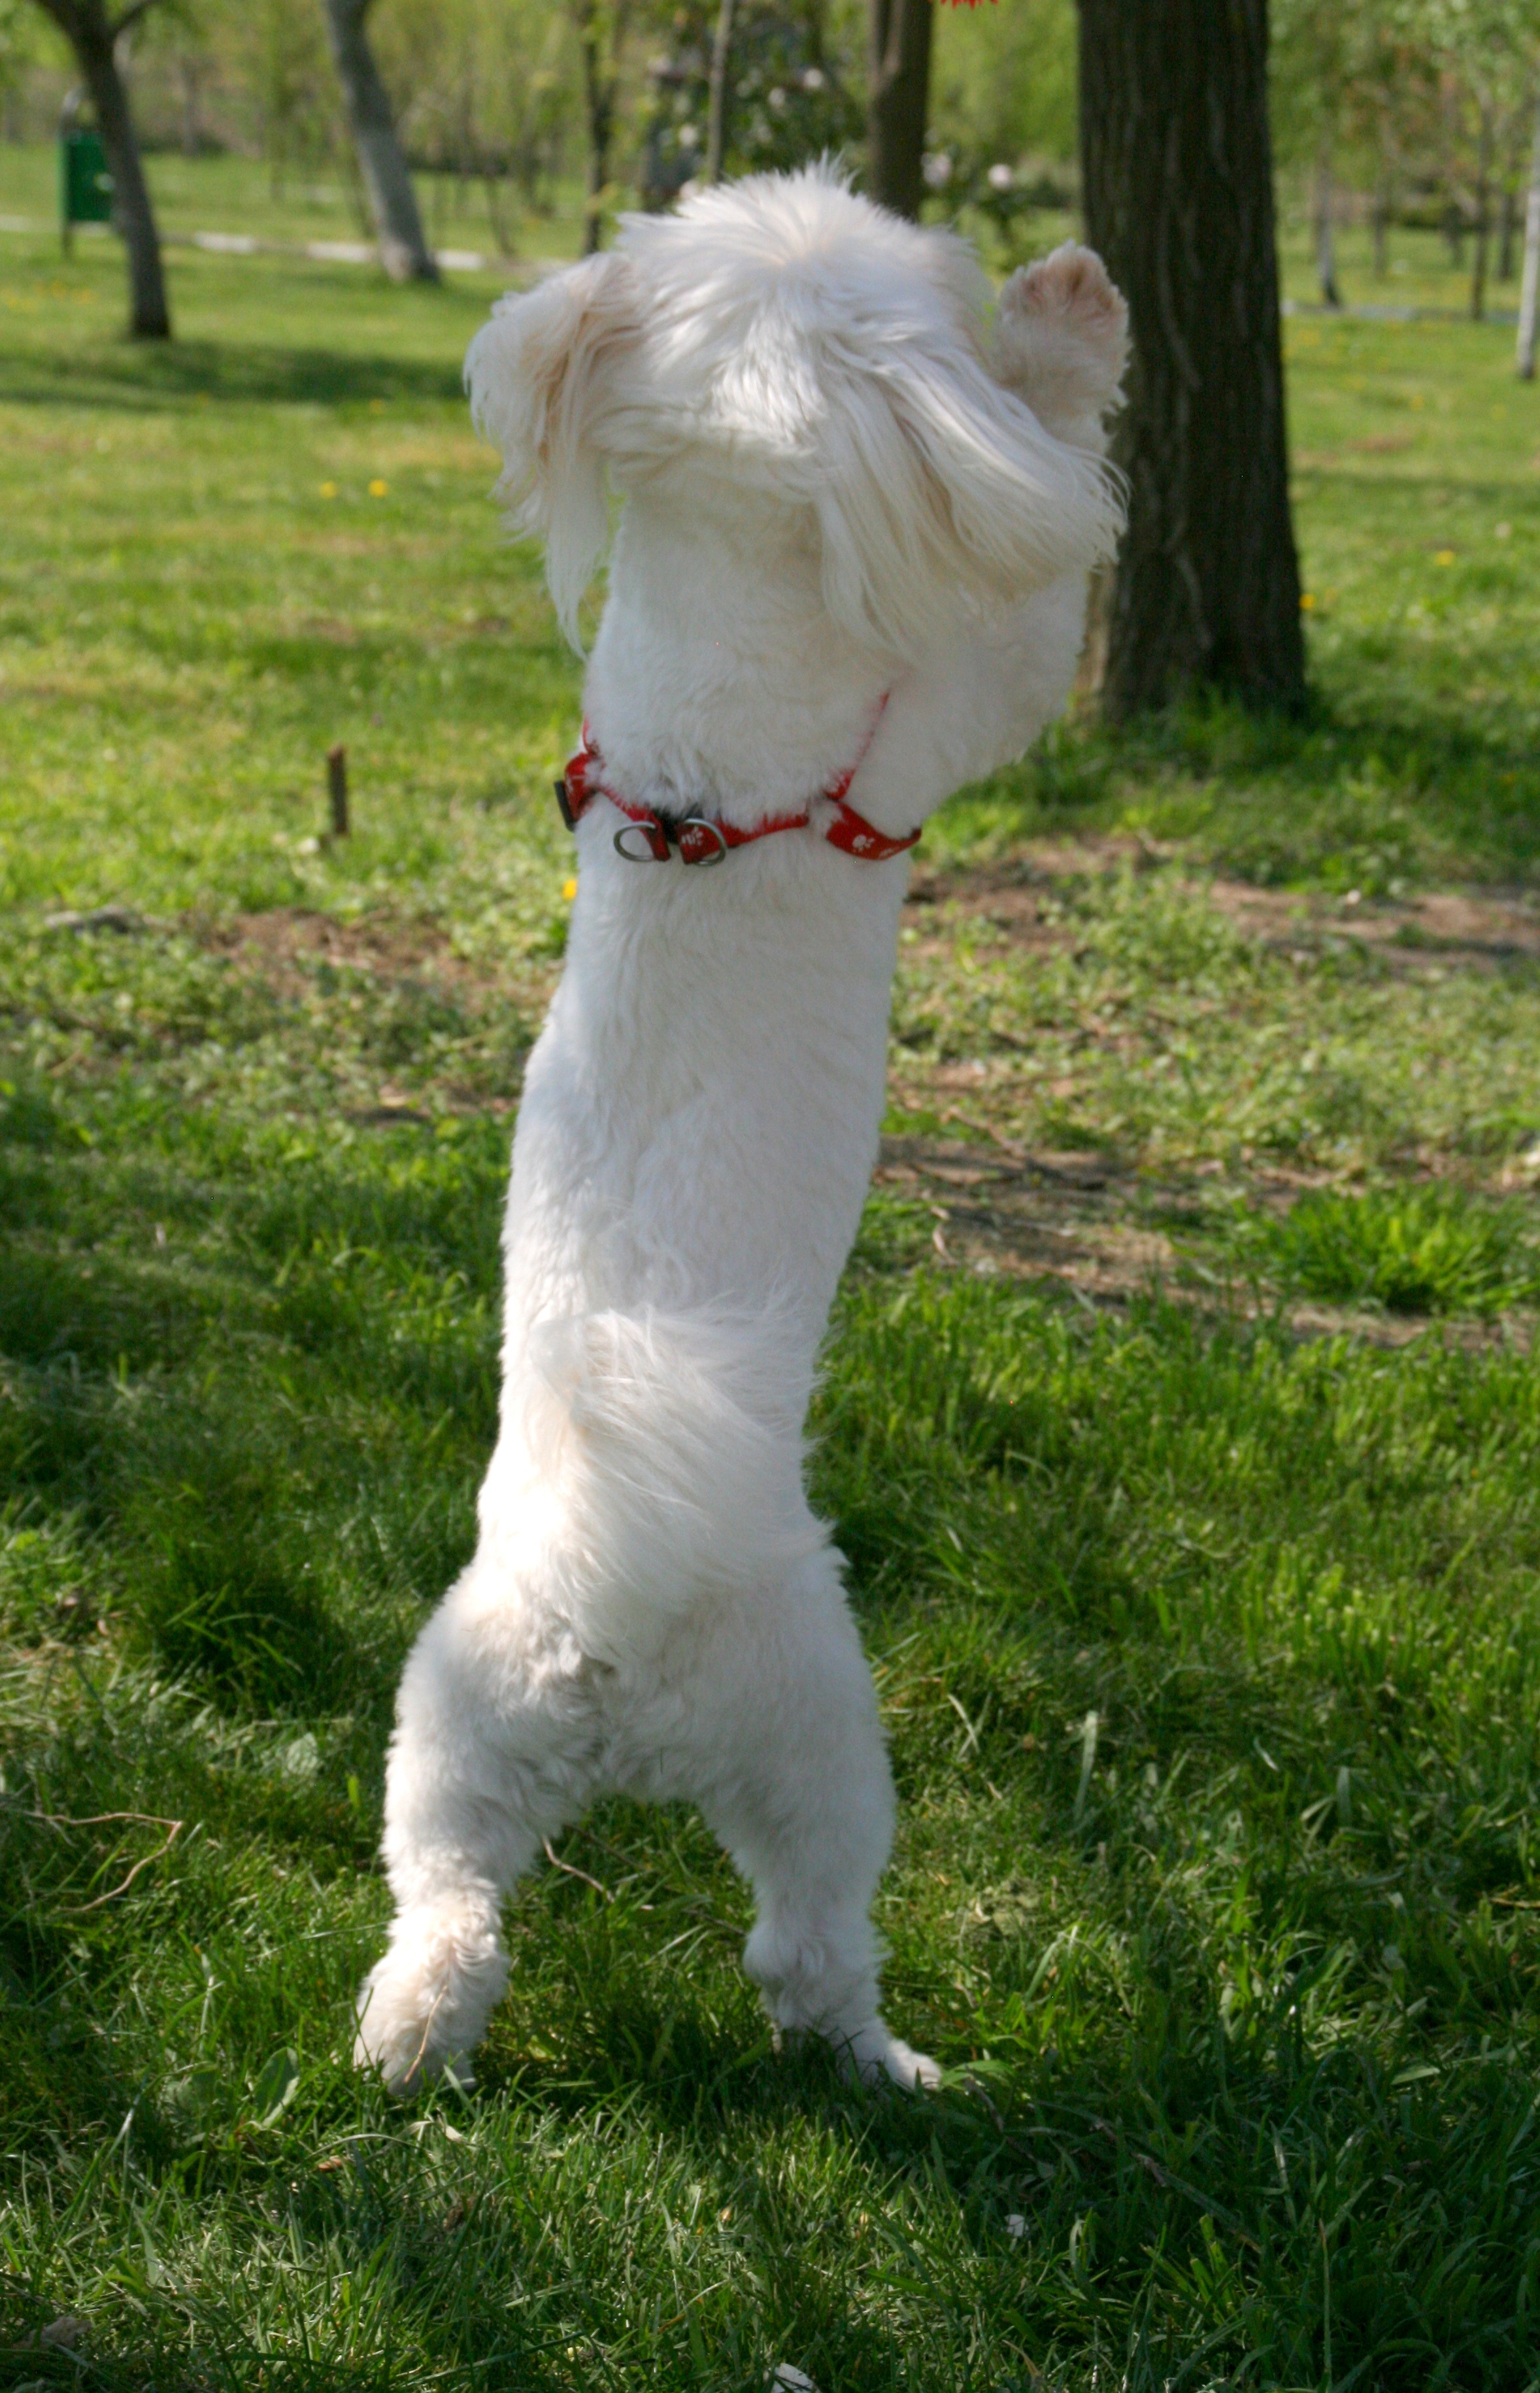
white, play, dog, pet, dance, mammal, vertebrate, dog like mammal, lagotto romagnolo